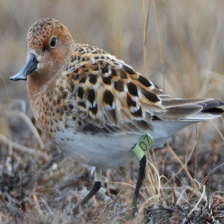
Species: SPOON BILED SANDPIPER
Scientific name: CALIDRIS PYGMAEA
ImageNet parent category: red-backed_sandpiper